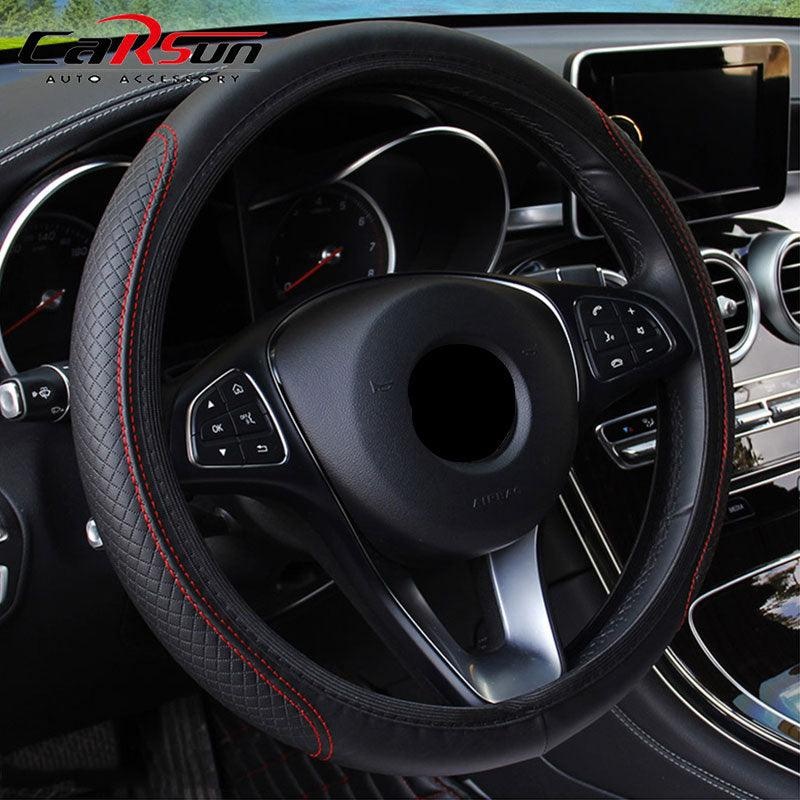
HK-SticKers Parts | Steering Wheel Cover Braid On The Steering Wheel Cover Cubre Volante Auto Car Wheel Cover Car Accessories
Brand Name: CARSUN Origin: CN(Origin) Material Type: Faux Leather Item Type: Steering Wheels & Steering Wheel Hubs Item Weight: 60g External Testing Certification: ce Item Diameter: 38cm Size: 38cm Item Length: 38cm Special Features: steering wheel cover Item Width: 38cm Model Name: MU1171357 Item Height: 5cm Color: Black/Red/Beige/Grey Size: 38cm Type: Steering Wheel Cover Feature: Braid On The Steering Wheel Cover Function: Car Wheel Cover Usage: Car Accessories
Brand: HK-SticKers Parts
Category: Vehicles & Parts > Vehicle Parts & Accessories > Vehicle Maintenance, Care & Decor > Vehicle Decor > Vehicle Steering Wheel Covers